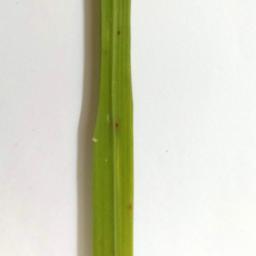
Label: Rice___Brown_Spot